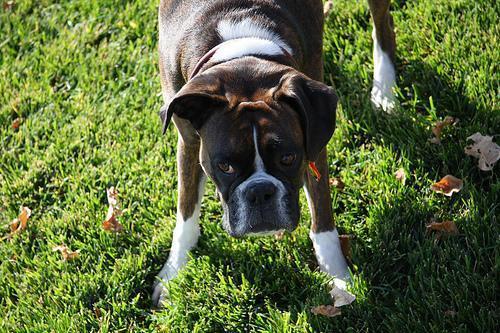
boxer